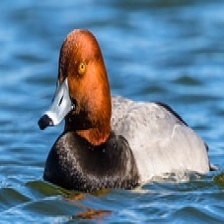
Species: RED HEADED DUCK
Scientific name: AYTHYA AMERICANA
ImageNet parent category: drake